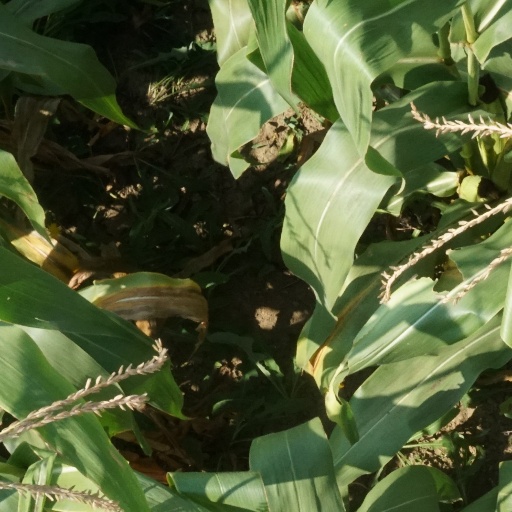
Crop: maize; corn